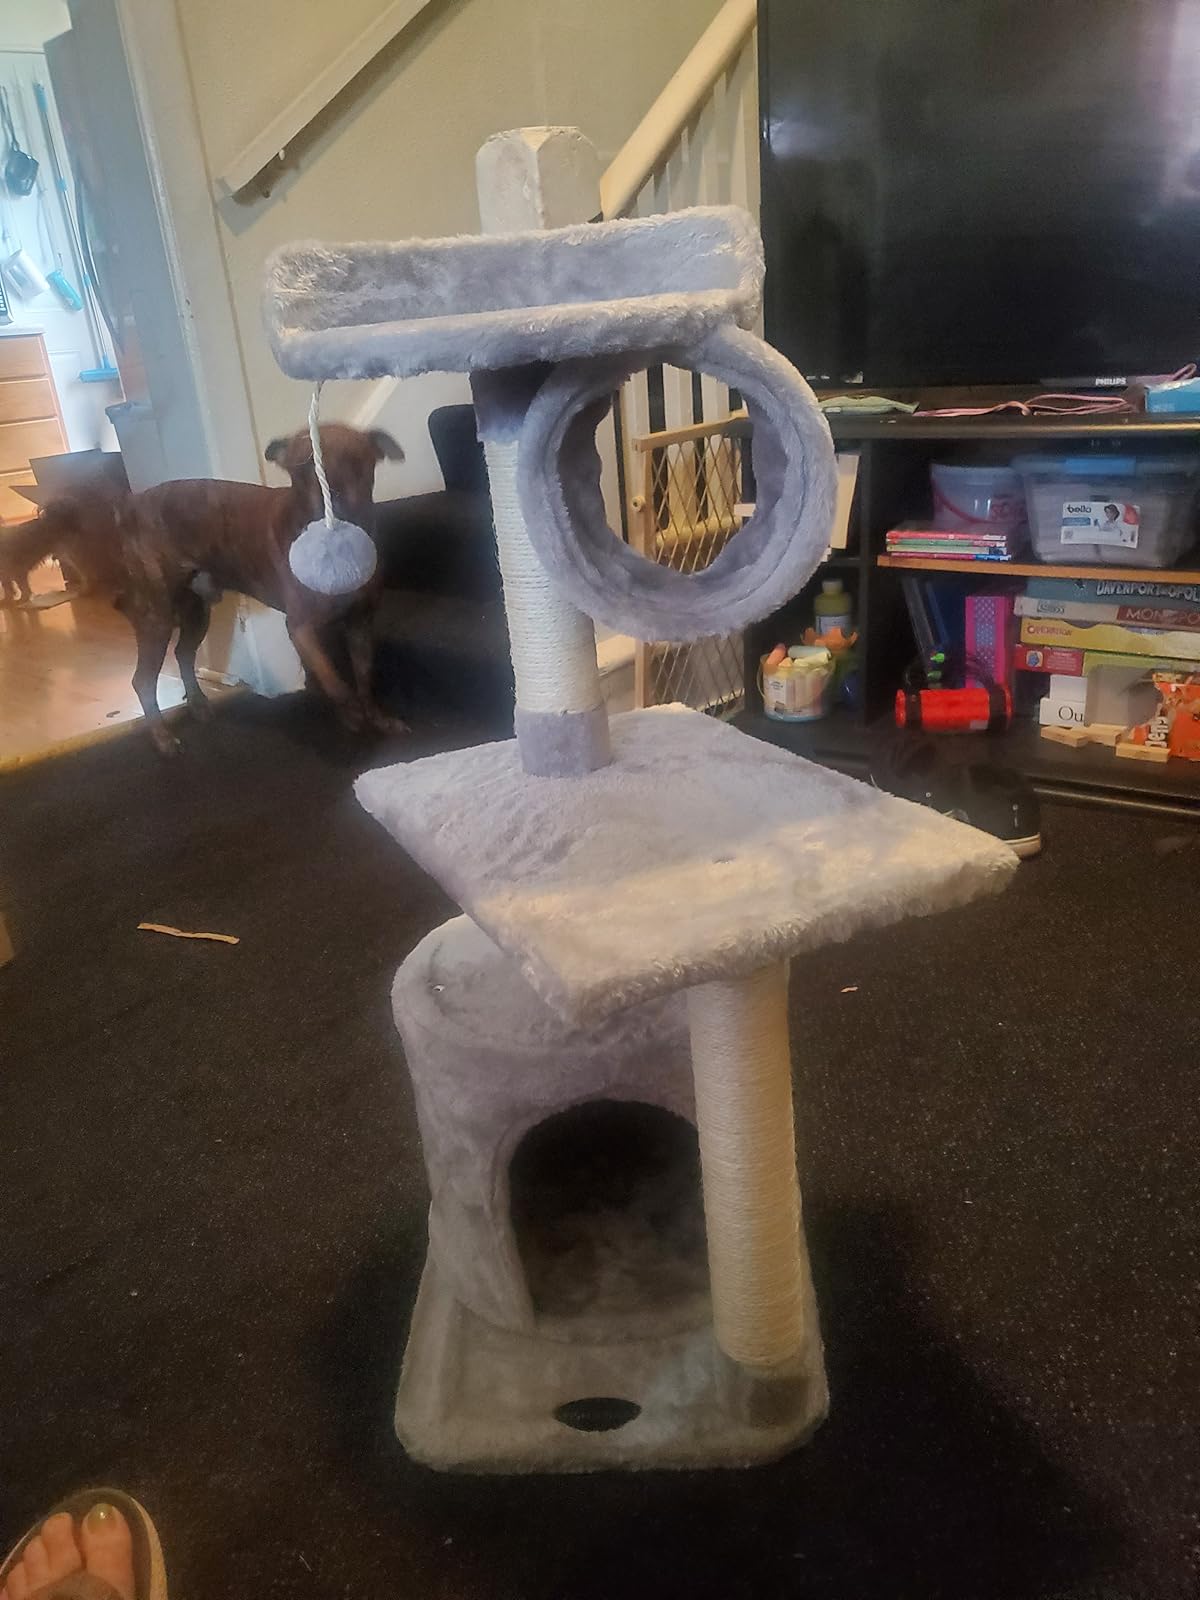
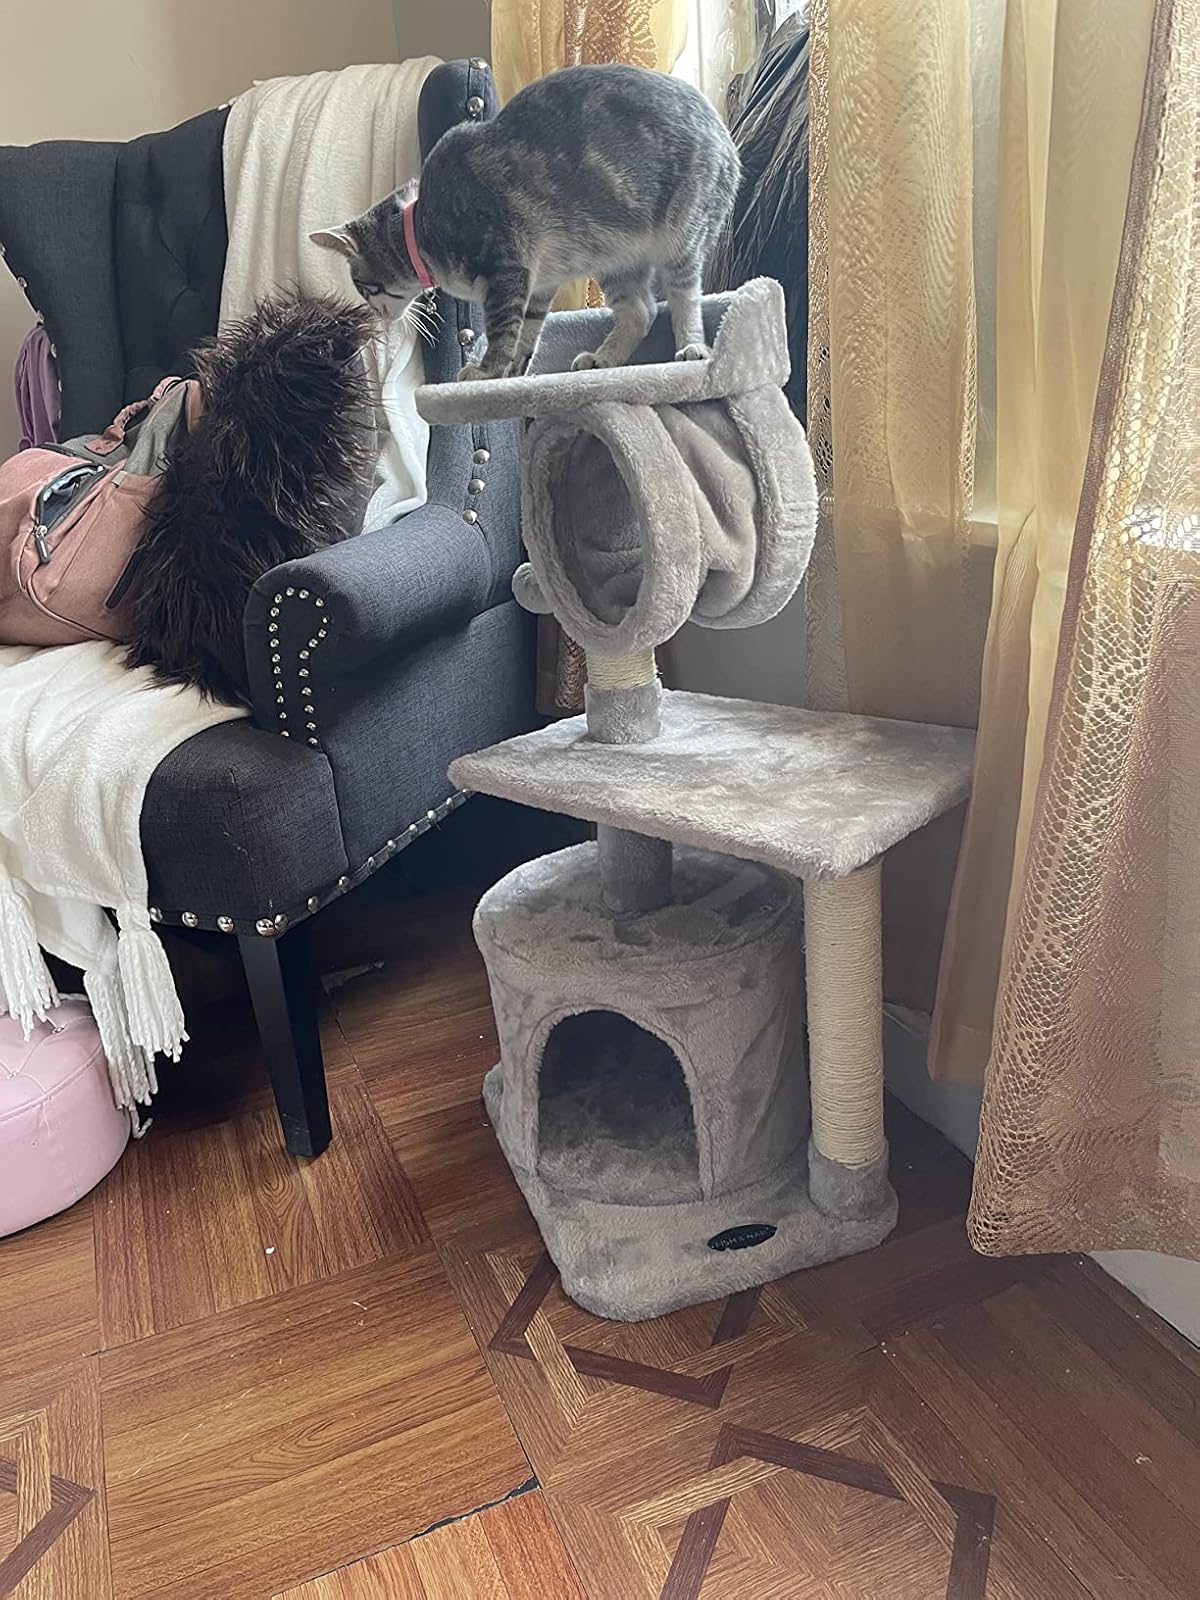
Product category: items_cat tree
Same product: yes